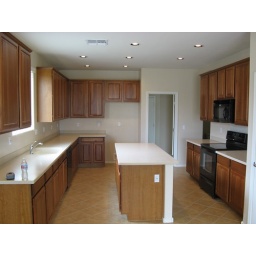
Kitchen of spec home #1, this one has $7000 more in upgrades than spec home #2. Corian countertops and window treatments